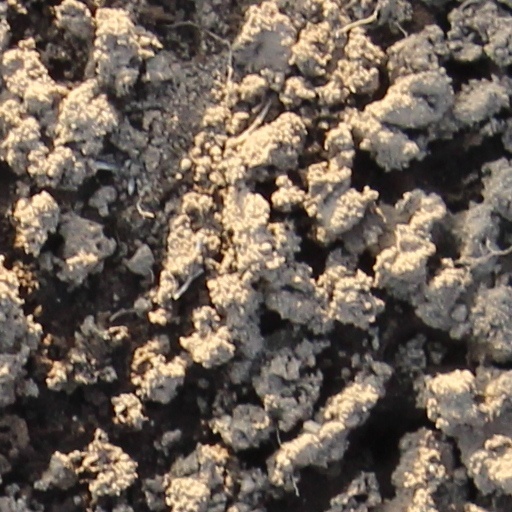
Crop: wheat